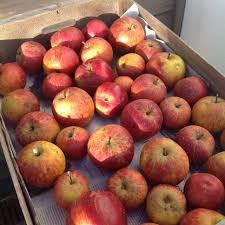
Label: apples